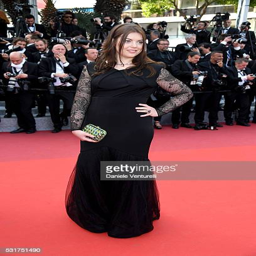
person attends the premiere during festival at festivals